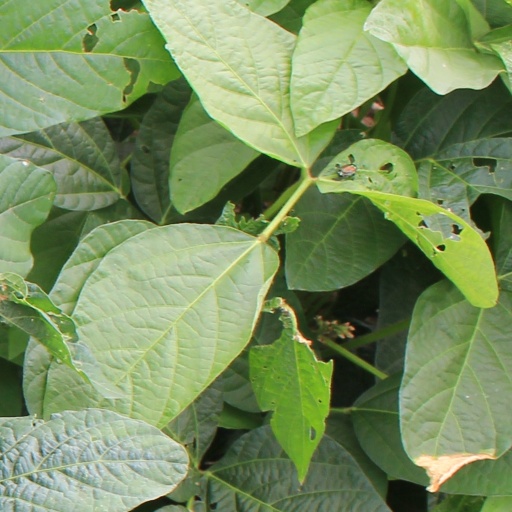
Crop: soybean